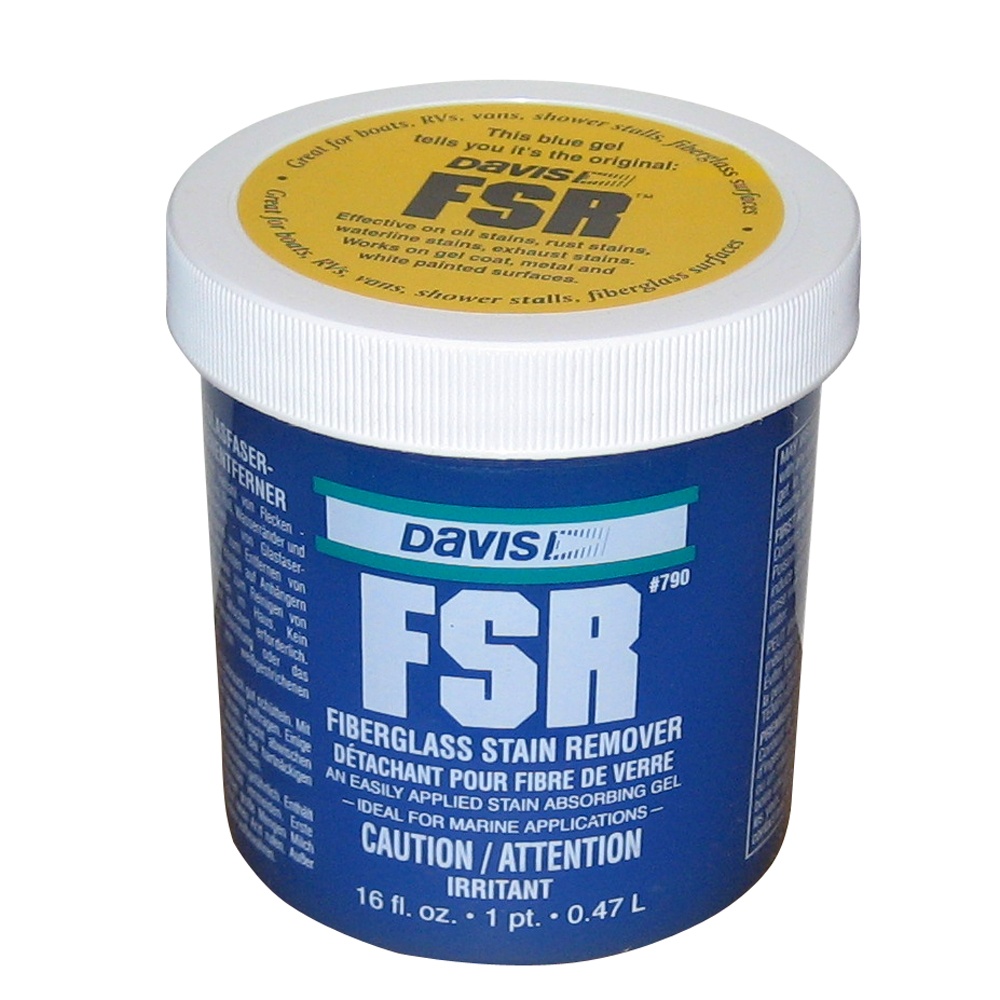
Davis FSR Fiberglass Stain Remover - 16oz [790]
FSR Fiberglass Stain Remover - 16oz FSR (Fiberglass Stain Remover) is a unique stain absorbing gel that is ideal for removing oil, rust, exhaust, waterline and transom stains. It can also be used anywhere else fiberglass stains may crop up-shower stalls, furniture, etc. Use for removing road soil from trailered boats and recreational vehicles. Its non-abrasive quality means that it's safe to use on white painted surfaces as well as on gel-coat. Just be sure to test a small area first to be sure FSR will not damage finish. Requires no sanding or compounding. Simply apply with a brush, sponge or cloth. Wait a few minutes and then wipe off or rinse. Specifications: Type: Fiberglass Box Dimensions: 4"H x 4"W x 4"L WT: 1.25 lbs UPC: 011698079001 Quick Guide (pdf) Owner's Manual (pdf) Brochure (pdf)
Brand: Davis Instruments
Category: Vehicles & Parts > Vehicle Parts & Accessories > Watercraft Parts & Accessories > Watercraft Care > Watercraft Cleaners